Rex Tillerson

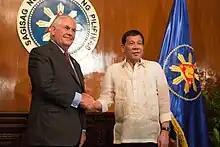
Tillerson with Philippine President Rodrigo Duterte at Malacañang Palace in Manila, Philippines on August 7, 2017

In 2013, Tillerson outlined his support for the Trans-Pacific Partnership (TPP), stating at the Global Security Forum: "One of the most promising developments on this front is the ongoing effort for the Trans-Pacific Partnership... The 11 nations that have been working to lower trade barriers and end protectionist policies under this partnership are a diverse mix of developed and developing economies. But all of them understand the value of open markets to growth and progress for every nation."